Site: brandenburg
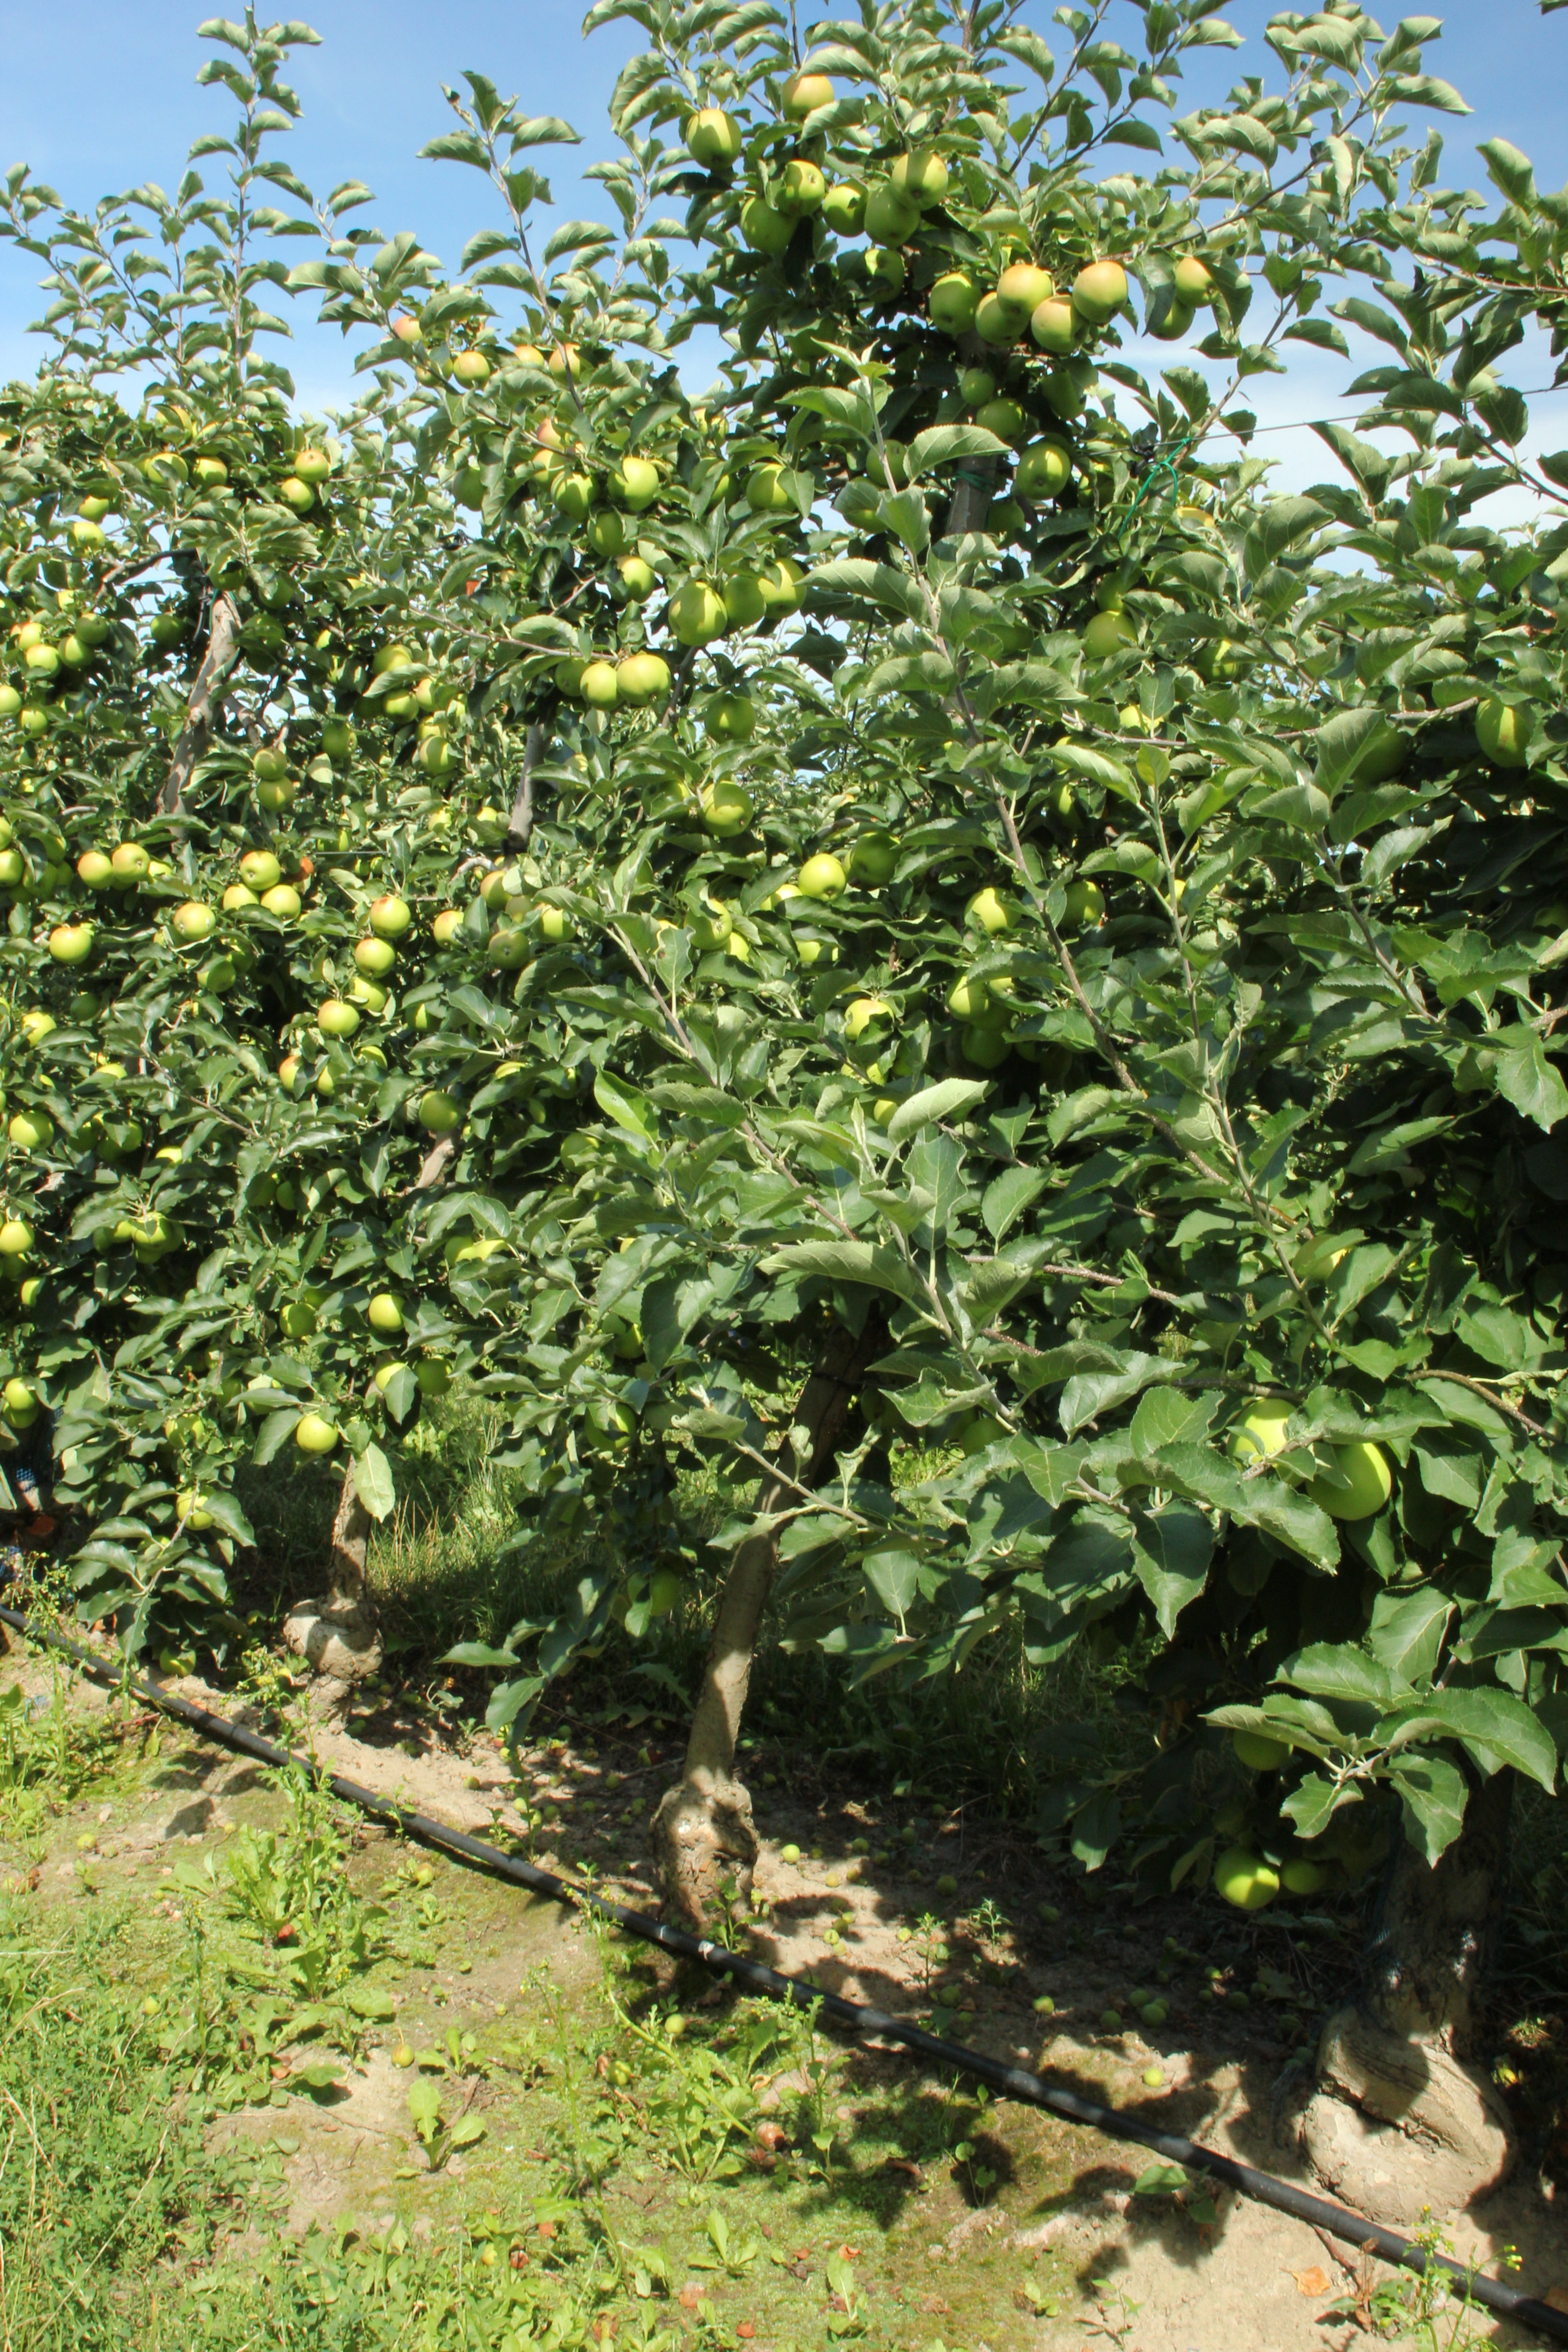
Growth stage (BBCH 77): Development of fruit